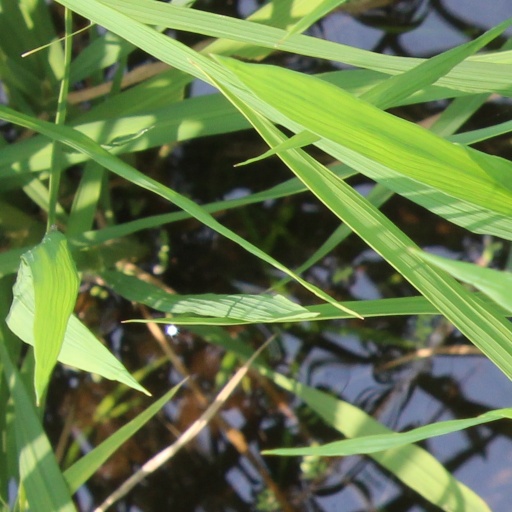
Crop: rice